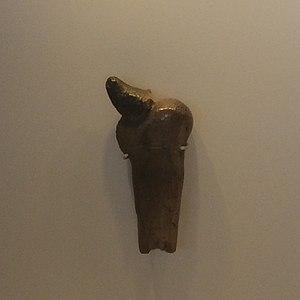
satuette animale période natoufienne, Musée d'Israël
La préhistoire du Levant commence au Paléolithique inférieur, il y a environ 1,5 millions d'années, et s'achève à l'âge du bronze ancien, vers 2000 av. J.-C. Dans les frontières actuelles, cet espace couvre, du nord au sud, la Syrie occidentale, le Liban, la Syrie méridionale, Israël, la Palestine, la Jordanie, aussi une partie du Sinaï.